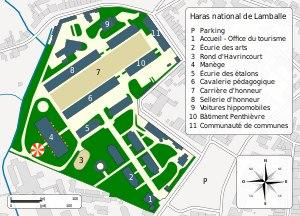
Le haras national de Lamballe est l'un des cinq pôles équestres de la région française Bretagne. À l'origine, c'est un dépôt d'étalons royaux, créé à l'automne 1783 dans l'unique écurie d'une caserne de la ville de Lamballe. Supprimé en 1790, brièvement recréé en 1825, ce haras national trouve sa forme définitive à partir de 1842, ayant alors la charge de mettre des étalons reproducteurs à la disposition des propriétaires des 70 000 juments poulinières de sa circonscription. De nombreux travaux d'agrandissement permettent la construction de onze nouvelles écuries jusqu'au début du XXᵉ siècle, hébergeant alors jusqu'à 350 étalons de toutes races. Le haras national joue un rôle majeur dans le développement de la race du Norfolk-Breton, futur Postier breton, en important des étalons Trotteur Norfolk depuis l'Angleterre. Il est également à l'origine du succès de l'étalon demi-Ardennais Naous, l'un des étalons fondateur de la race du Trait breton.